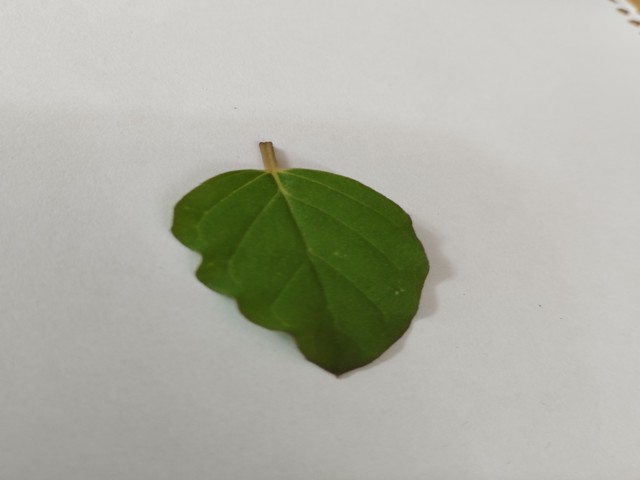
Plant: punarnava